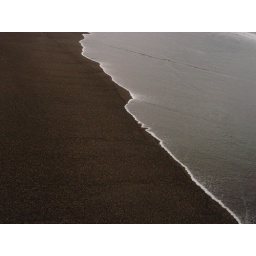
Black sand beach in Iceland